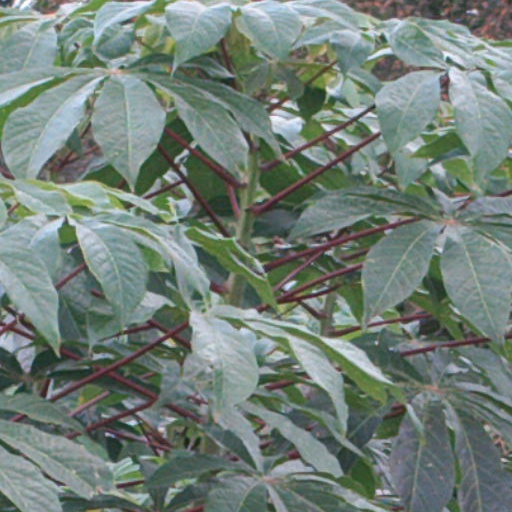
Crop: cassava